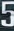
Number: 5